Edna Manley College of the Visual and Performing Arts

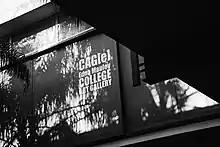
Cage Gallery at Edna Manley College of the Visual and Performing Arts

Barrington Watson established a four-year diploma curriculum to the teaching of art when the country gained independence in 1962. By 1964-65 the college had 86 full-time and 84 part-time students. After being renamed in 1967 to the Jamaica School of Art, in 1976 the school was incorporated into the Cultural Training Centre and moved to its new facilities at 1 Arthur Wint Drive, expanding its scope to include art, music, dance, and drama governed by the Institute of Jamaica under the Ministry of Culture.